Kosovo offensive (1915)

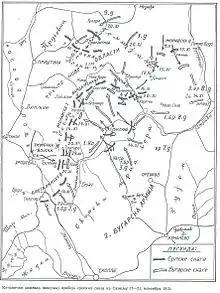
A map of the region with the Serbian attempt to break toward Skopje between 17 and 21 November 1915.

The Kosovo offensive of 1915 (Bulgarian: ; German:) was a World War I offensive launched as part of the Serbian campaign of 1915. It involved the Central Powers (German, Austro-Hungarian, and Bulgarian units under the command of Prussian Field Marshal Mackensen) and the Kingdom of Serbia.